Maclay's Mill

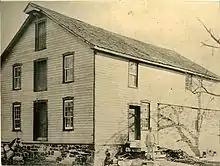
Maclay's Mill

Maclay's Mill was built along the area near the Conodoguinet Creek which was first settled in 1742 by Charles Maclay, Sr., who had arrived in America eight years prior. The mill was built around 1786 by Charles' son John Maclay. Although there is controversy as to the date, one family narrative includes a legend that the mill race leading to John Maclay's grist mill was dug by Hessian prisoners of war during the American Revolution. The mill lasted seven generations until it was dismantled in 1918 after being sold to Clarence Stouffer. Over its lifetime the mill was the childhood home of two United States Senators, William Maclay (politician) and Samuel Maclay, this also being the birthplace of the latter of the two.